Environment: real
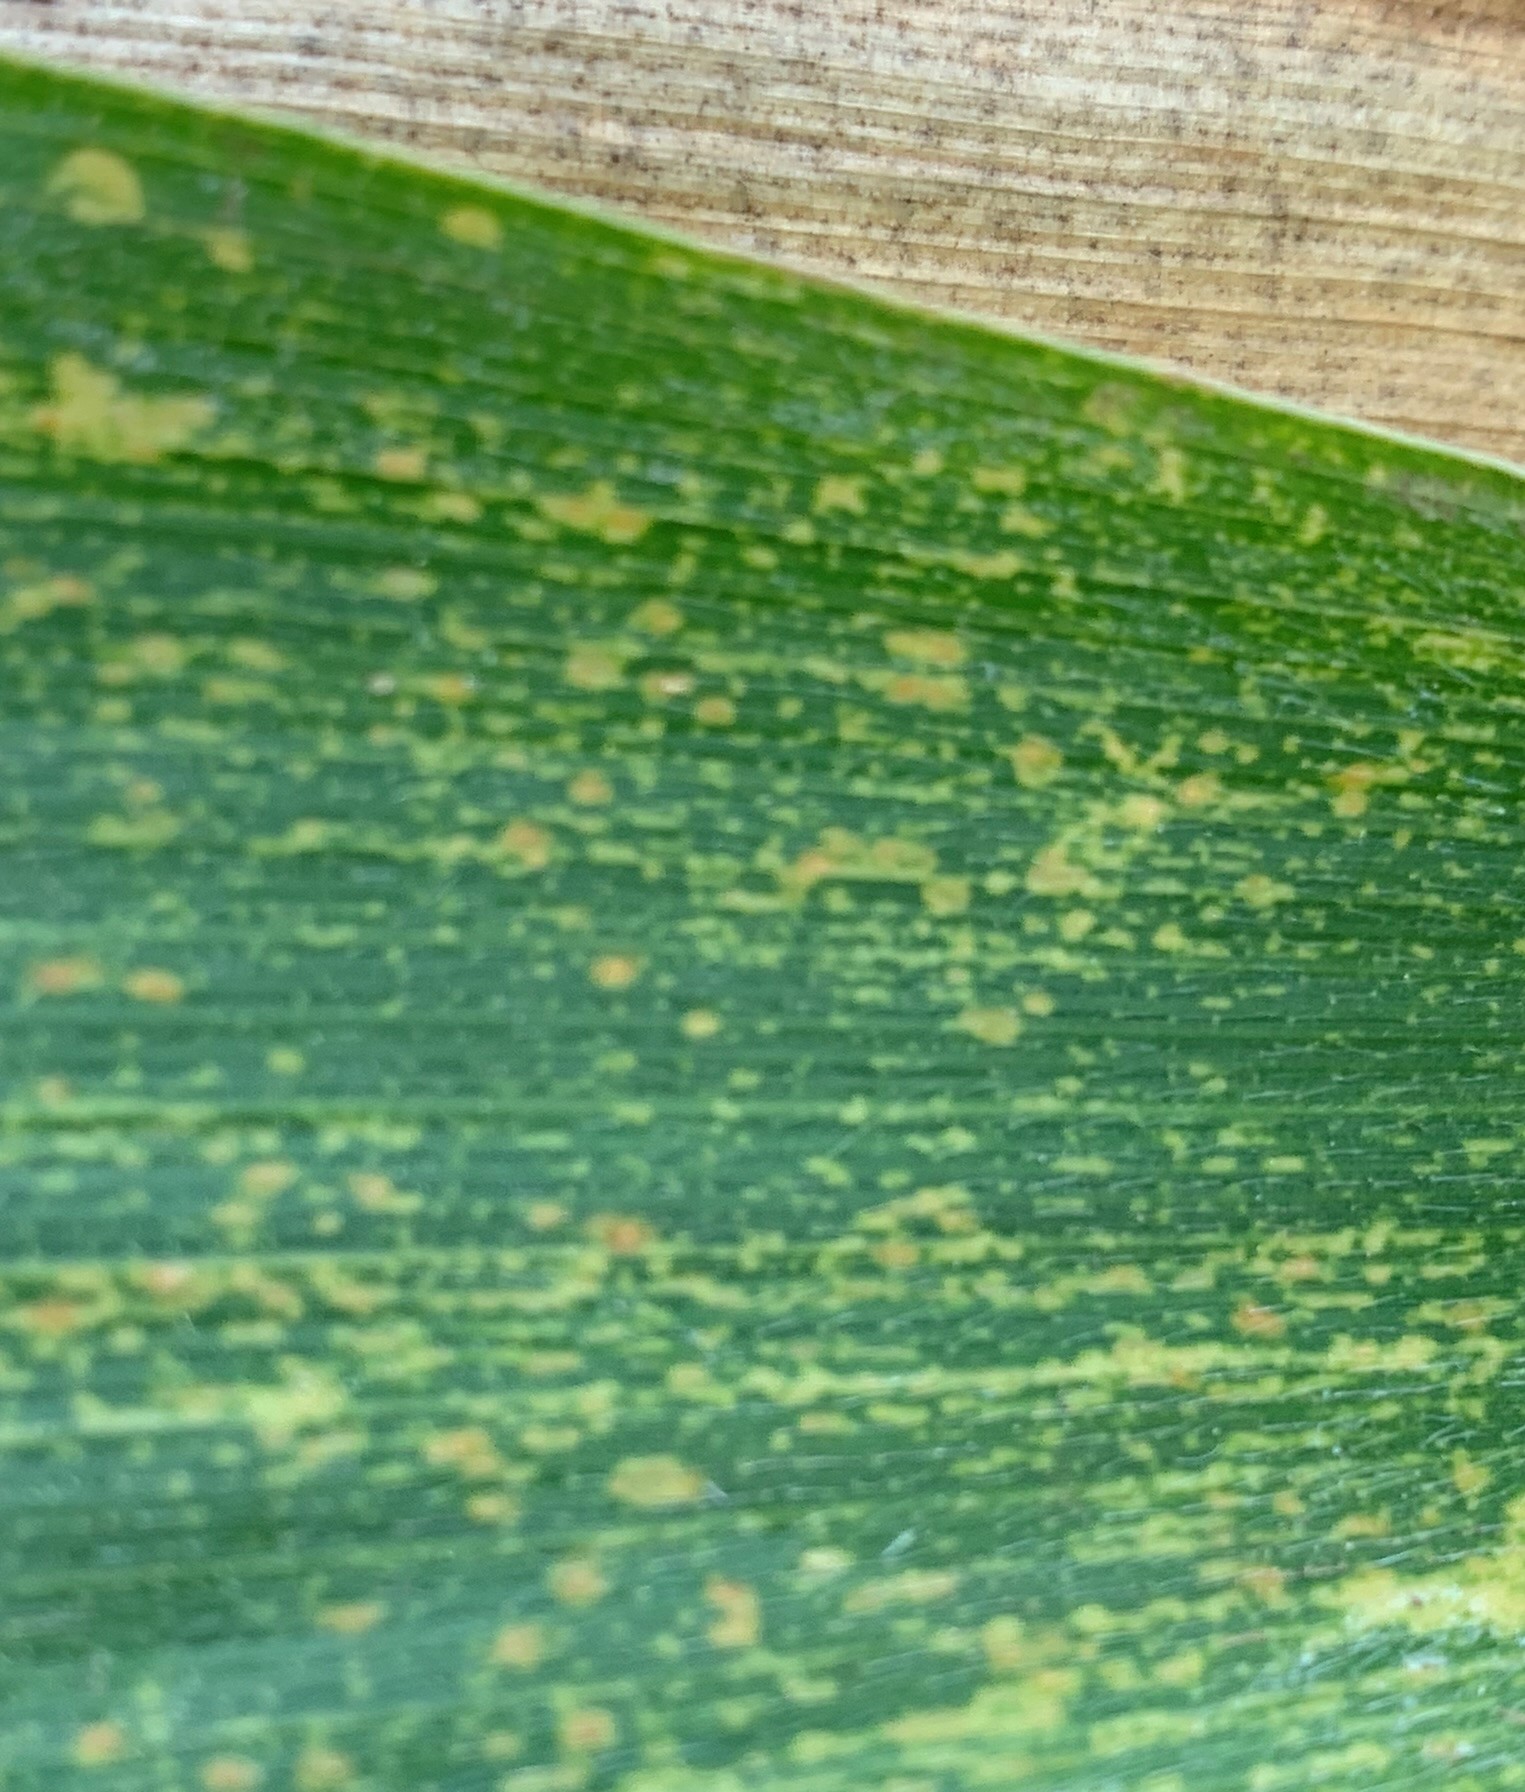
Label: lethal_necrosis